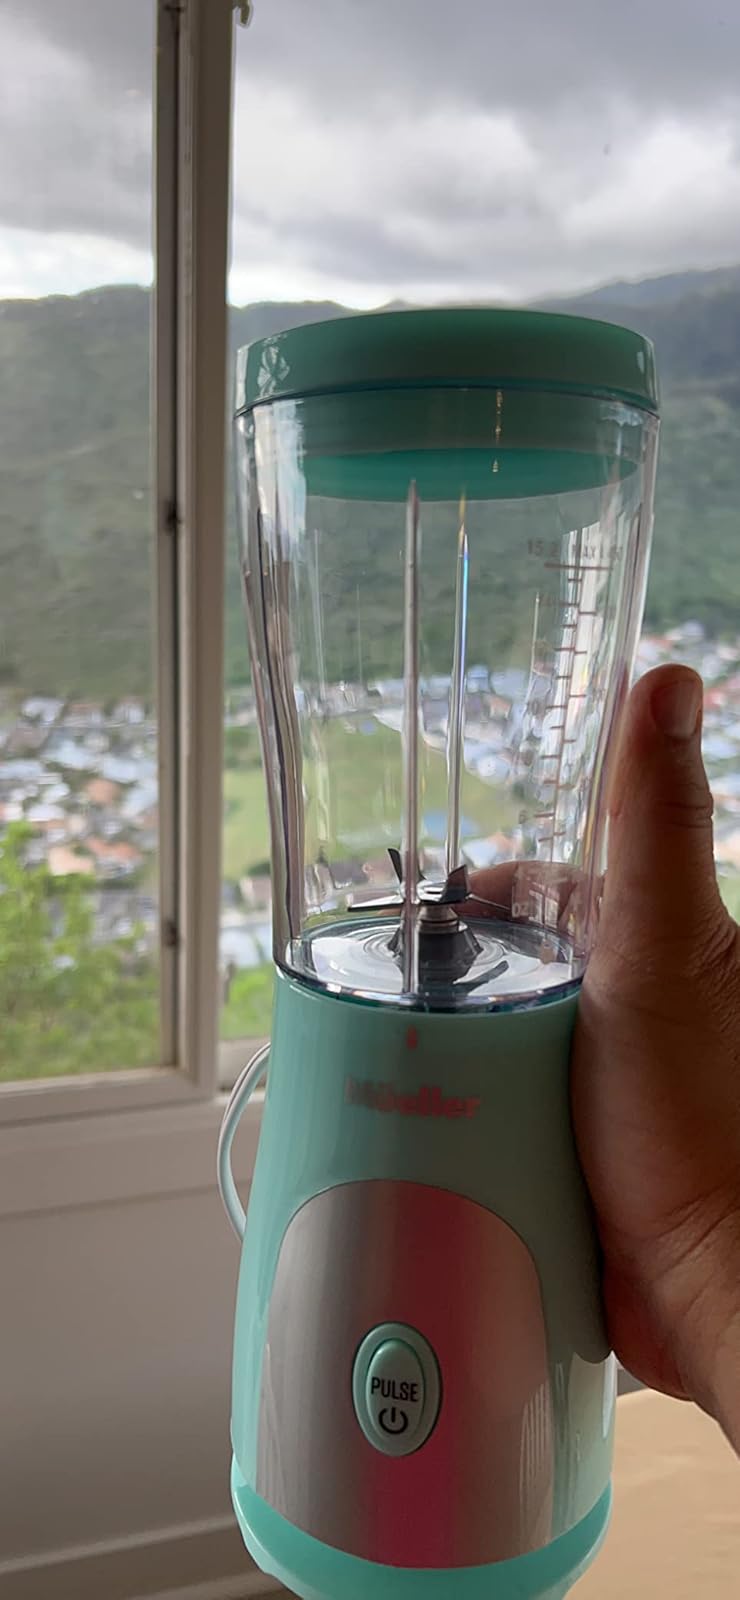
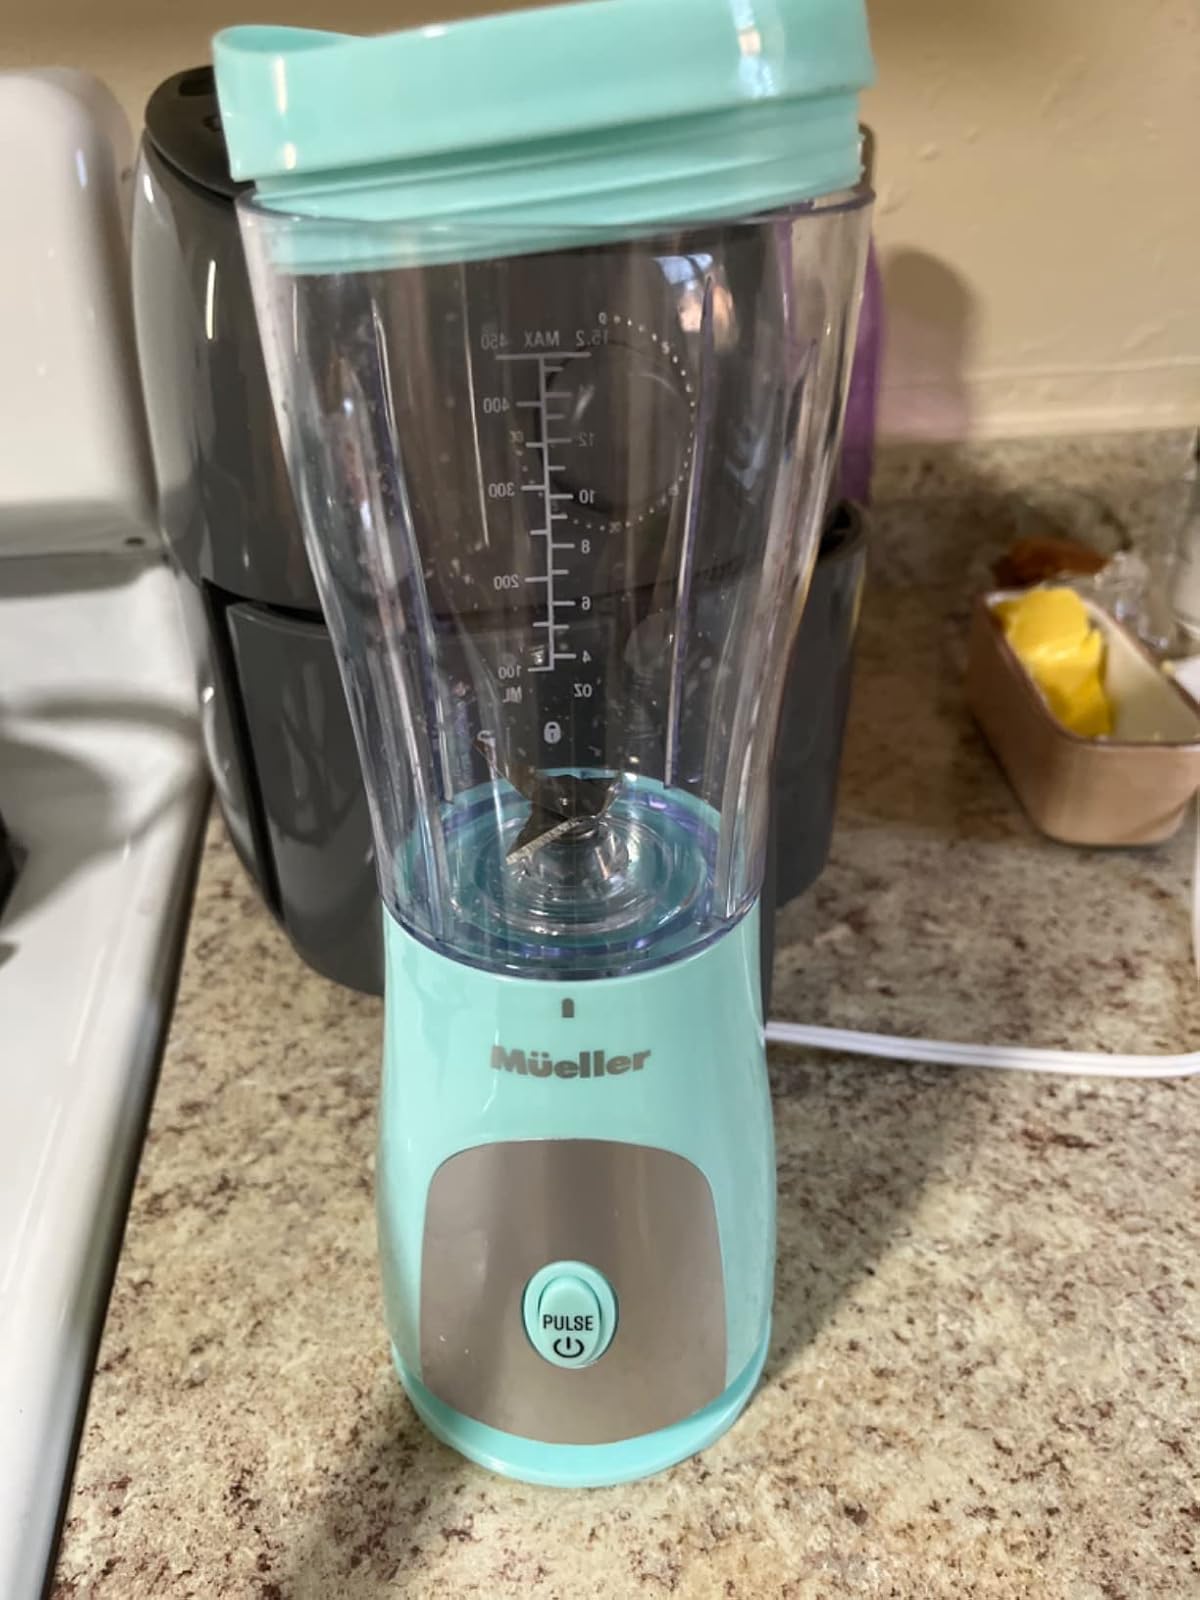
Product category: items_blender
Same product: yes